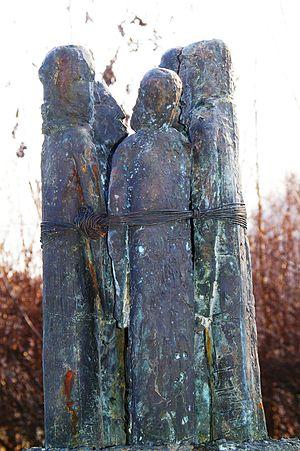
Le camp de concentration de Weyer est un ancien centre de détention de Sinté et de Romani créé par les nazis à Sankt Pantaleon en Autriche.